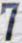
Number: 7